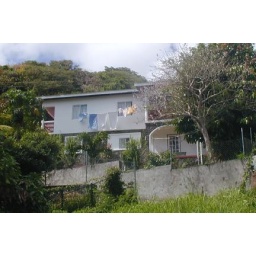
Our house from street below